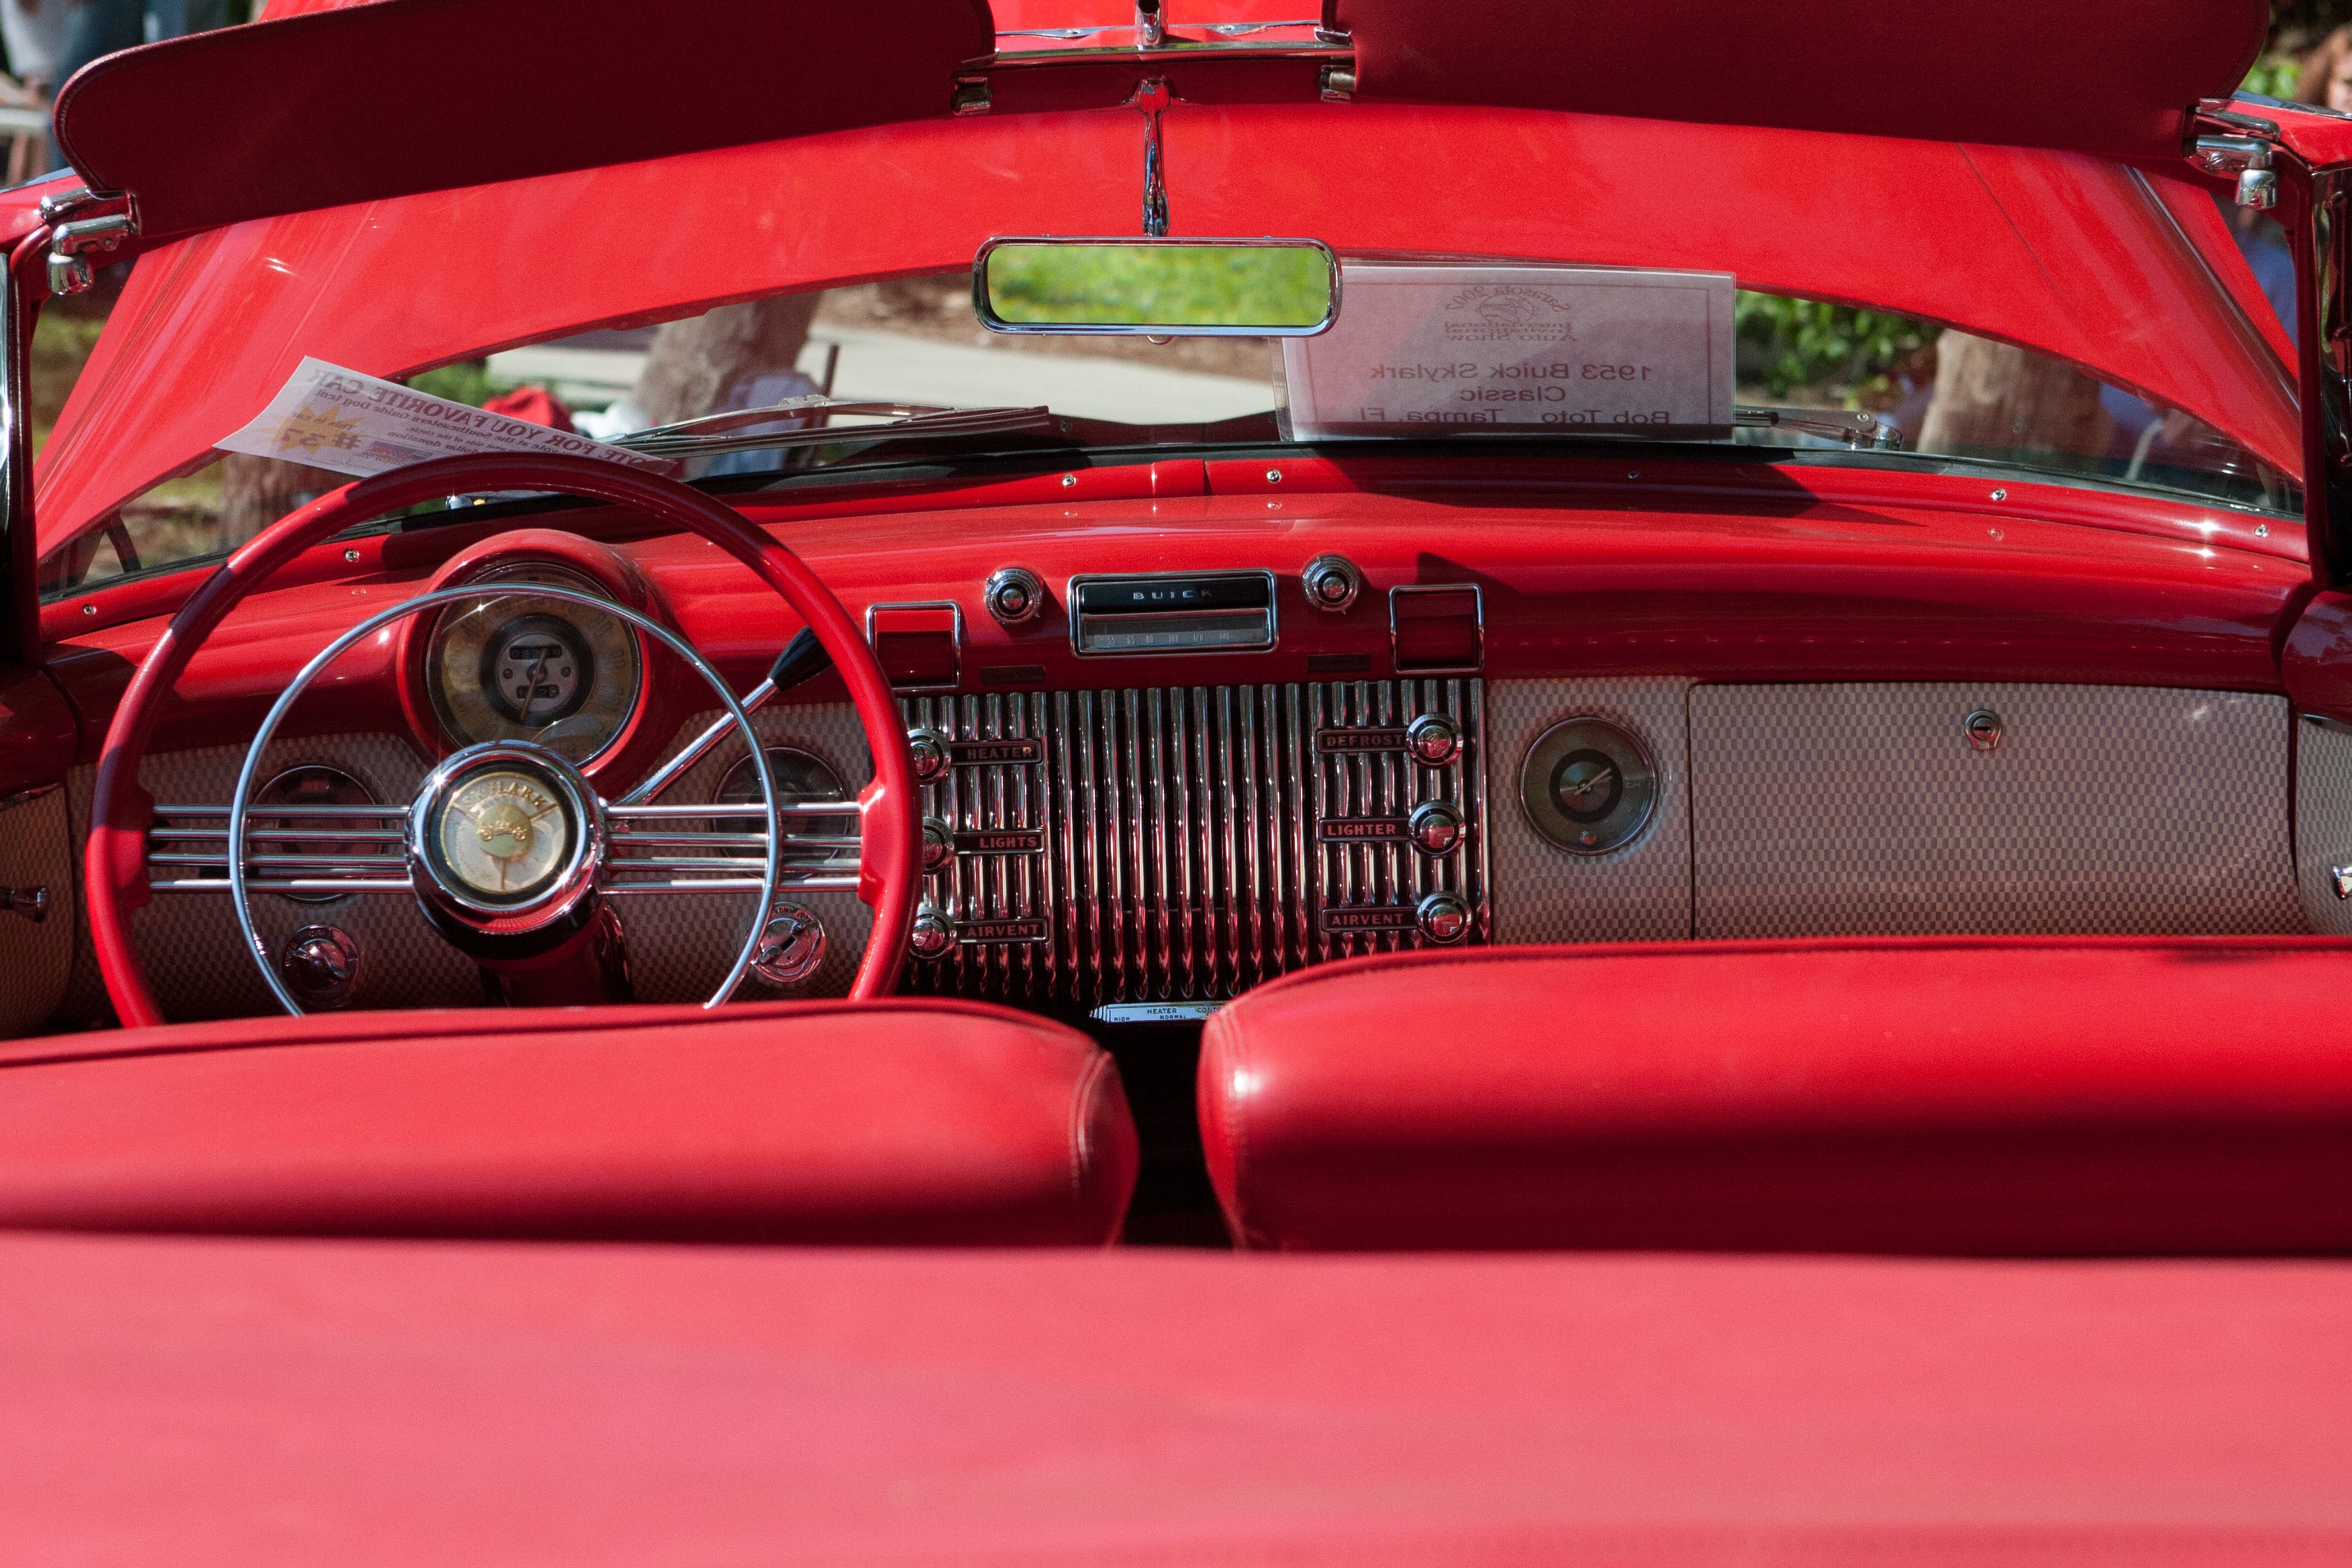
car, vintage, retro, interior, red, vehicle, classic car, sports car, motor vehicle, vintage car, bumper, car interior, classic, convertible, vintage cars, antique car, hot rod, auto show, land vehicle, automobile make, automotive exterior, automotive design, luxury vehicle, full size car